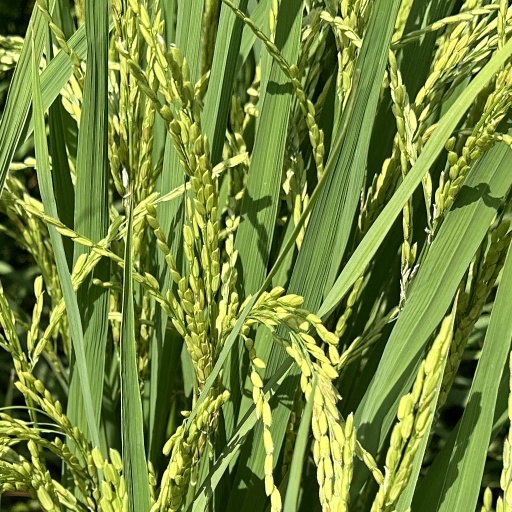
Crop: rice